They Went Thataway

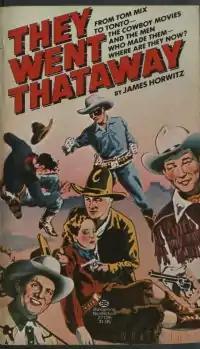

They Went Thataway is a non-fiction book written by James Horwitz and published in 1976. It analyzes the Western film genre from a nostalgic, yet jaded point of view.